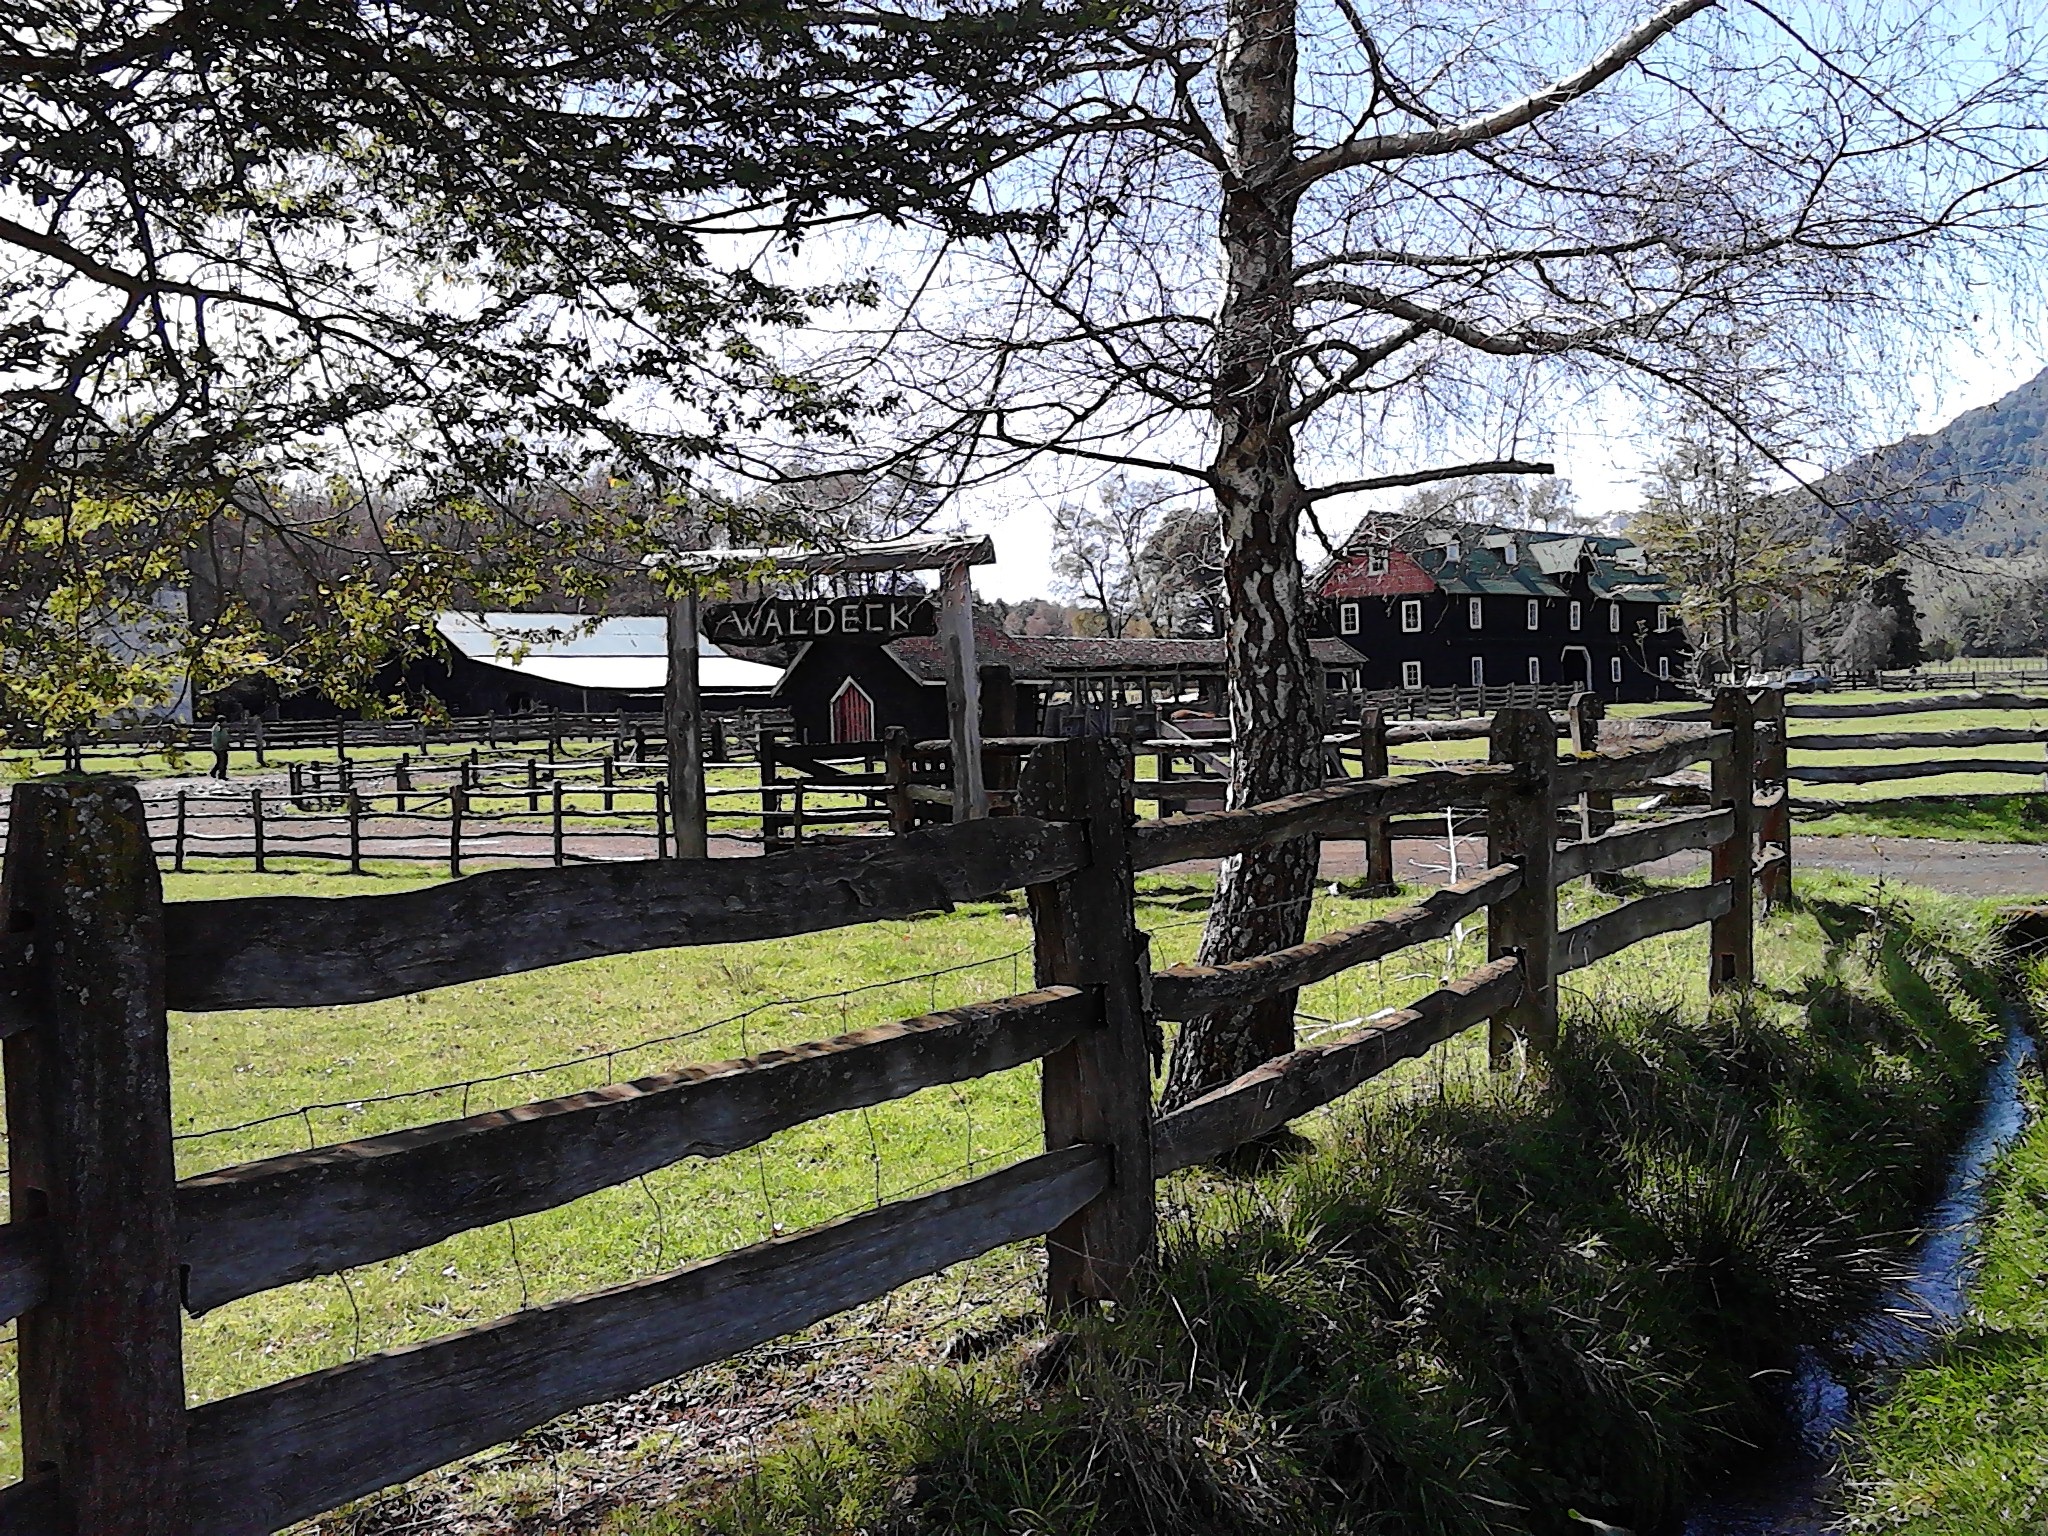
tree, fence, field, farm, flower, transport, garden, waterway, chile, rural area, waldeck, outdoor structure, araucan a, cherquenco